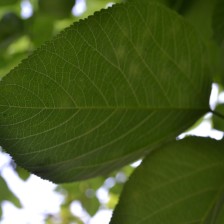
Variety: TaiwanMeacho